Thongor Against the Gods

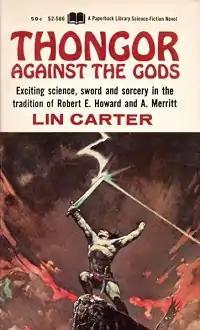
Cover art for the original edition.

Thongor Against the Gods is a fantasy novel by American writer Lin Carter, the third book of his Thongor series set on the mythical continent of Lemuria. It was first published in paperback by Paperback Library in November 1967, and reissued by Warner Books in August 1979. The first British edition was published in paperback by Tandem in 1970, and reprinted in March 1973. An ebook edition was issued by Wildside Press in July 2015. The book has been translated into Japanese and French.